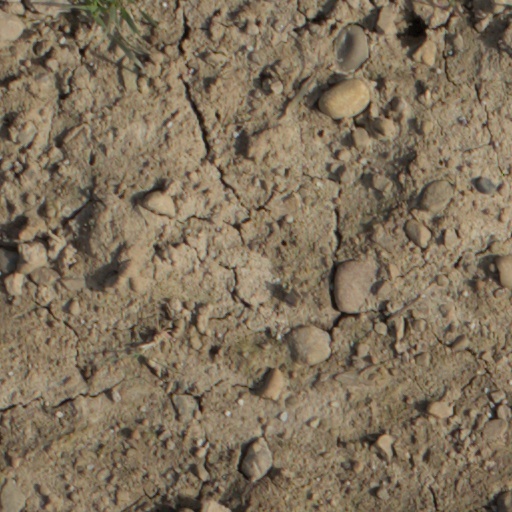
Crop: wheat